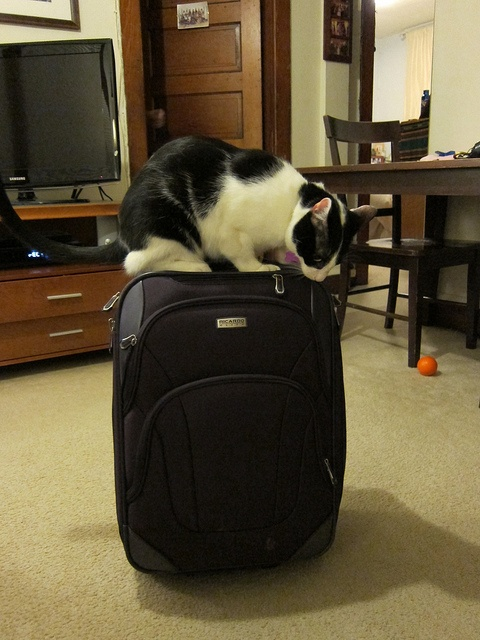
A black and white cat sitting on top of a bag of luggage.
a small black cat is laying on a bag
a black and white cat sitting on a black suitcase
A black and white cat is sitting on a suitcase.
The cat is standing on a black backpack.